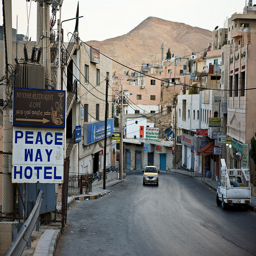
There is a street lined with packed buildings
There is a car driving down a street with buildings on each side.
A street sign and a car on the road.
This is a view of a quaint city street.
A city street with a sign that reads "Peace Way Hotel".